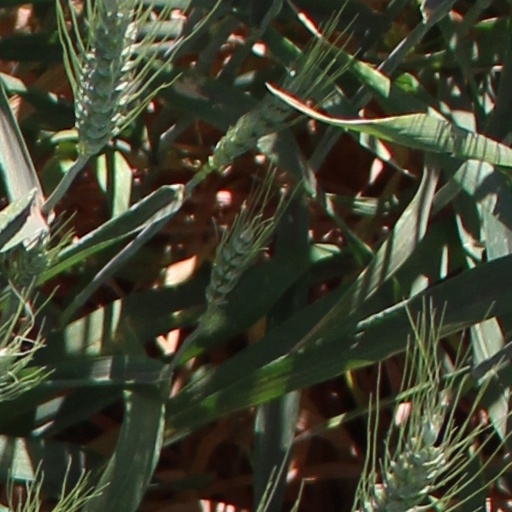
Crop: wheat